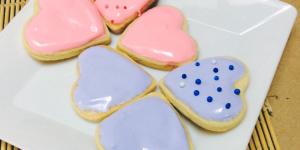
glasa real